Minamihara Station

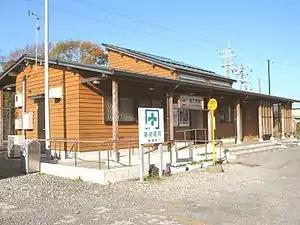
Minamihara Station in December 2007

is a passenger railway station in the city of Minamibōsō, Chiba Prefecture, Japan, operated by the East Japan Railway Company (JR East).